Ravenna Gorge

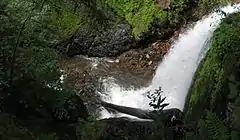
Great Ravenna Fall

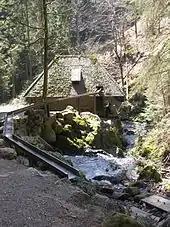
The "Großjockenmühle" mill in the Ravenna Gorge

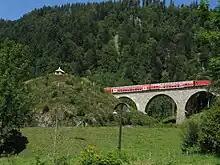
The Ravenna Bridge, the Galgenbühl and Höllental Railway

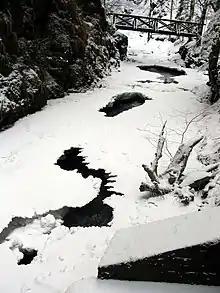
The Ravenna Gorge in winter

The Ravenna Gorge is a gorge in the Black Forest in southwest Germany. It is a narrow side valley of the Höllental, through which the Ravenna stream flows. A trail also runs through the ravine as part of the Black Forest Homeland Path ("Heimatpfad Hochschwarzwald"). The roughly four-kilometre-long gorge runs from the Höllental up to the village of Breitnau on the plateau and lies within its municipal boundaries. The name of the gorge is probably derived from the French word "ravine" which means "gorge".